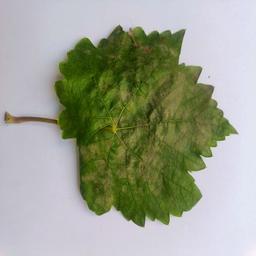
Label: Powdery Mildew